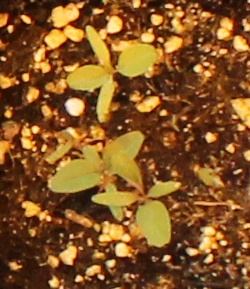
Label: Palmer Amaranth